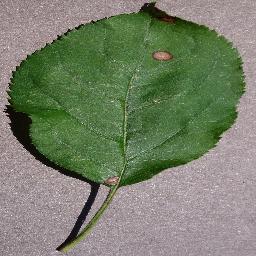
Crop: apple
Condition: black_rot